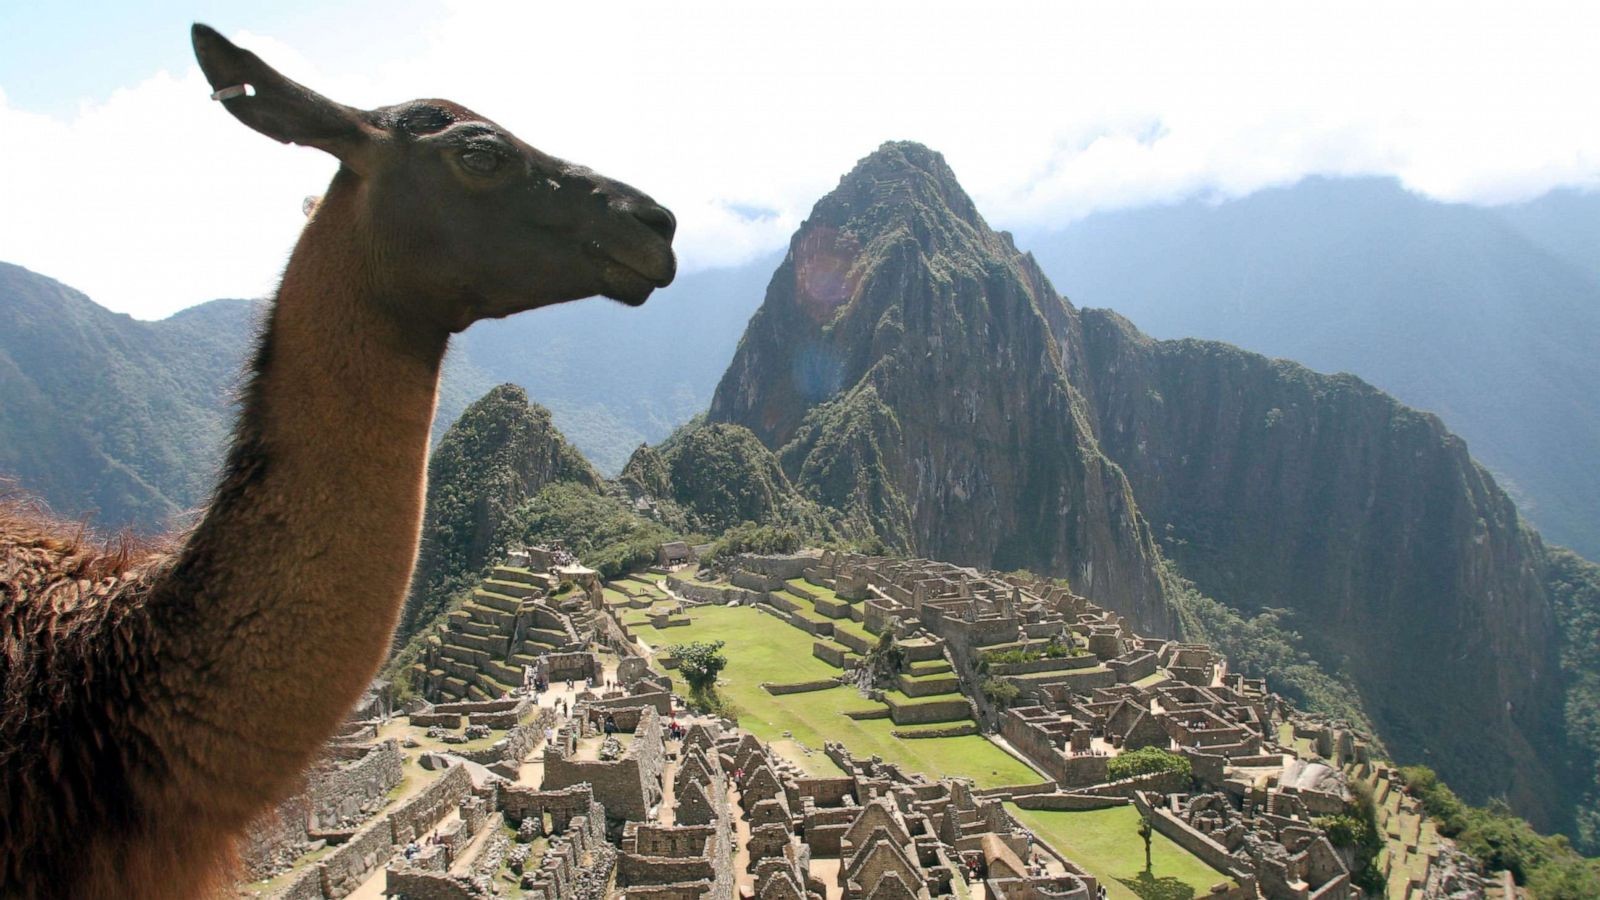
Landmark: Machu Picchu